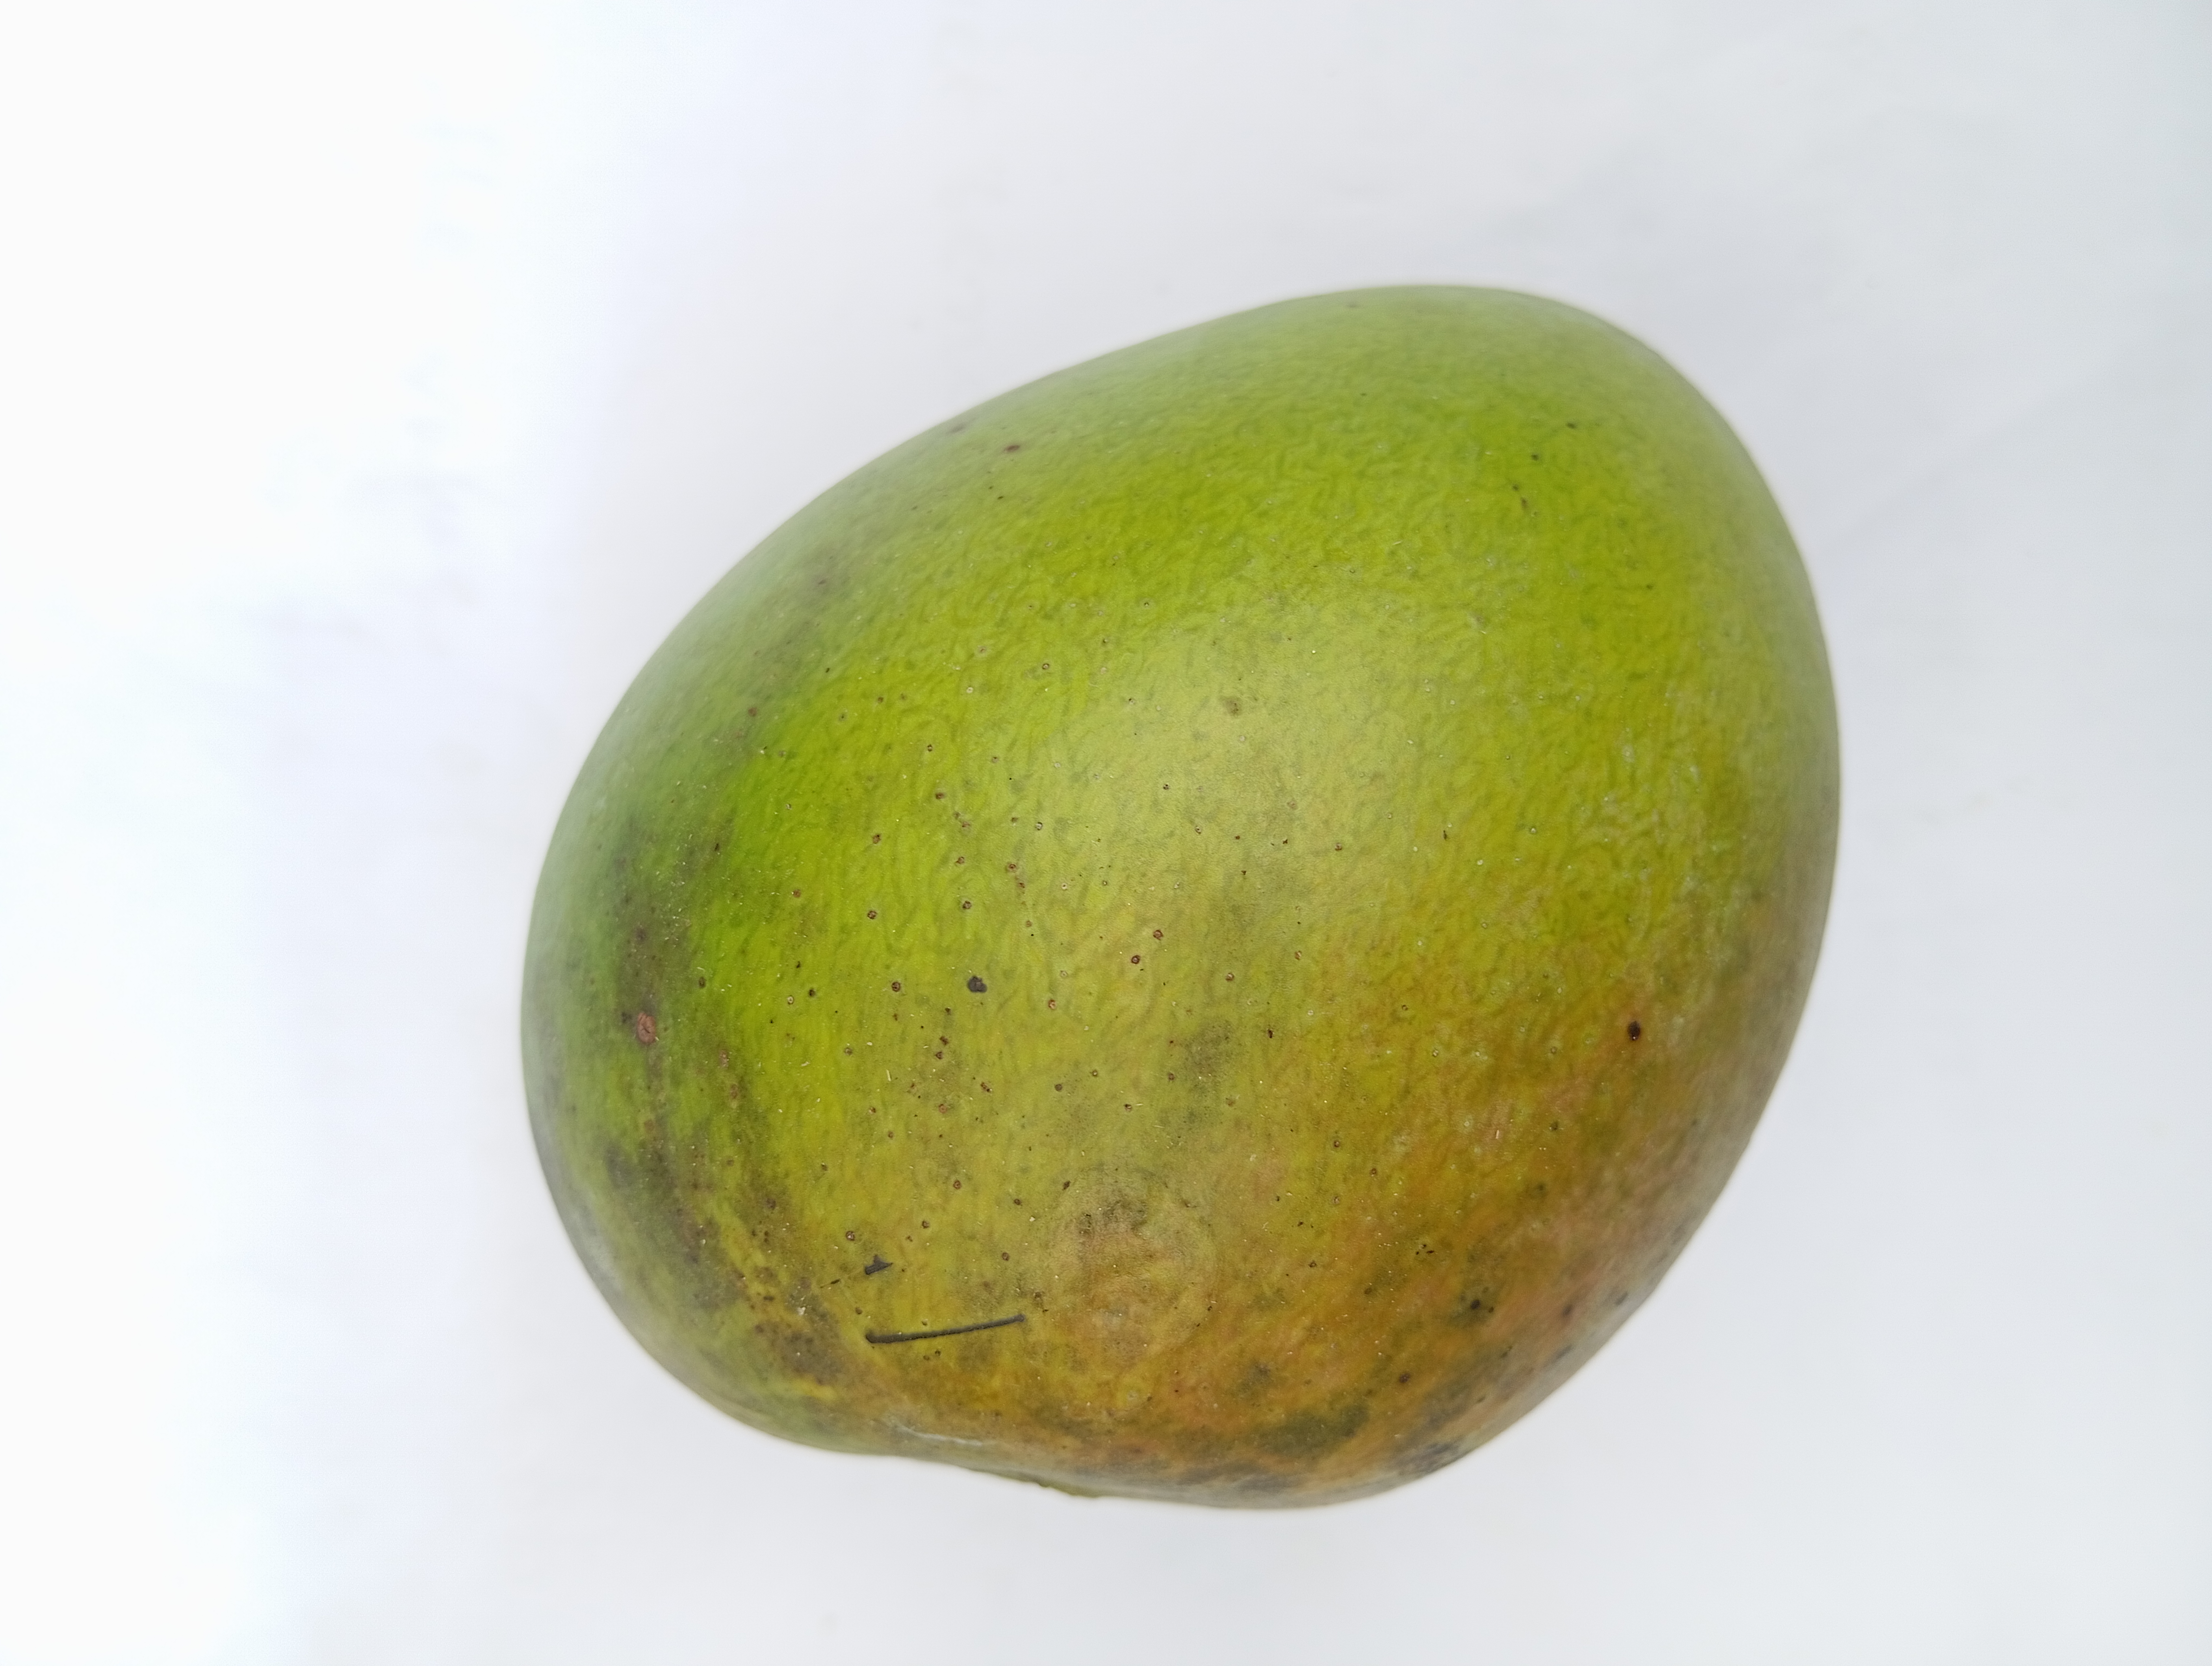
Mango variety: Harivanga